North Adelaide Fire Station

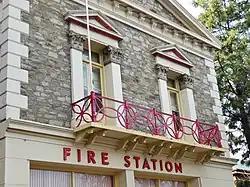

The Fire Station Inn, also known as the North Adelaide Fire Station, at 82 Tynte Street, is a historic fire station building in North Adelaide, South Australia.